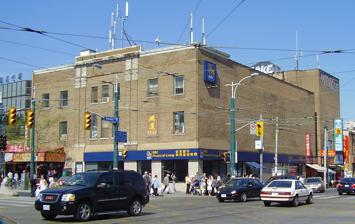
Building: Standard Theatre (Toronto)
Country: Canada
Year built: 1921
The former Standard Theatre The Standard Theatre is an inactive theatre in Toronto that originated as the city's main venue for Yiddish theatre, and later became the Victory Burlesque , which would be the last traditional burlesque theatre in Toronto when it closed in 1975. It is located at 285 Spadina Ave. the corner of Spadina Avenue and Dundas Street . The building was erected in 1921 as the Standard Theatre, a venue for live action Yiddish theatre, and was described as the only building in North America built for the purpose of being a Yiddish theatre. It was designed by Benjamin Brown, one of the city's first Jewish architects, and financed by selling shares to members of the large Jewish community of Kensington Market . The theatre was home to a large number of productions of classic Yiddish works, comedy, and translations such as Shakespeare in Yiddish. It was also a centre of Jewish left-wing political activism. The centre for the activities of the Progressive Arts Club. In 1929 an event commemorating the death of Vladimir Lenin was raided by police. In December 1933, the agitprop play Eight Men Speak about the imprisonment of Canadian Communist leader Tim Buck premiered. The police ordered the play closed and threatened to revoke the theatre's licence if the play was performed again. The theatre remained a centre of Toronto's Jewish community until the building was converted into a mainstream movie cinema known as The Strand, which opened in October 1934. In 1941, it became the Victory, a cinema in the Twentieth Century Theatres chain. The theatre consisted of a single stadium seating screen and concession area selling snacks. Stairs from the street level on Spadina took moviegoers to the screen. In 1961 it became the Victory Burlesque, joining the Lux (which had opened in 1959) and the Casino (which has existed since the 1930s) as one of three burlesques in Toronto but by the mid-1960s, the Victory was the sole traditional burlesque in the city. It became an iconic destination, especially for students from the nearby University of Toronto . In its last years, it also featured musical acts such as the New York Dolls , Kiss , The Stooges and Rush . Facing competition from adult theaters and modern strip clubs it closed in 1975. The Jewish community had left the area, and Dundas and Spadina was now the centre of Toronto's Chinatown . The Victory was thus sold and subdivided in 1975 into shops on the main floor and a Chinese language cinema upstairs, first named the Golden Harvest under ownership by the iconic Hong Kong cinema and then the Mandarin. This cinema closed in 1994, and the building was renovated and is home to a number of retail stores. An independent theatre, Acacia Centre for the Performing Arts, opened in 2010, but it is no longer active. The former ticket office is gone and the newer staircase to the upper levels is now a retail area. Current and former tenants Current tenants are: Modern Gifts and Varieties - Dundas Street West Rexall Pharma Plus - Corner Ground Floor previously occupied by RBC A number of other areas have been vacant: China Town Dollar Mart (dollar store in basement) was closed late 2016 Shunyun Food at 285 Spadina Avenue was shuttered in 2016 References